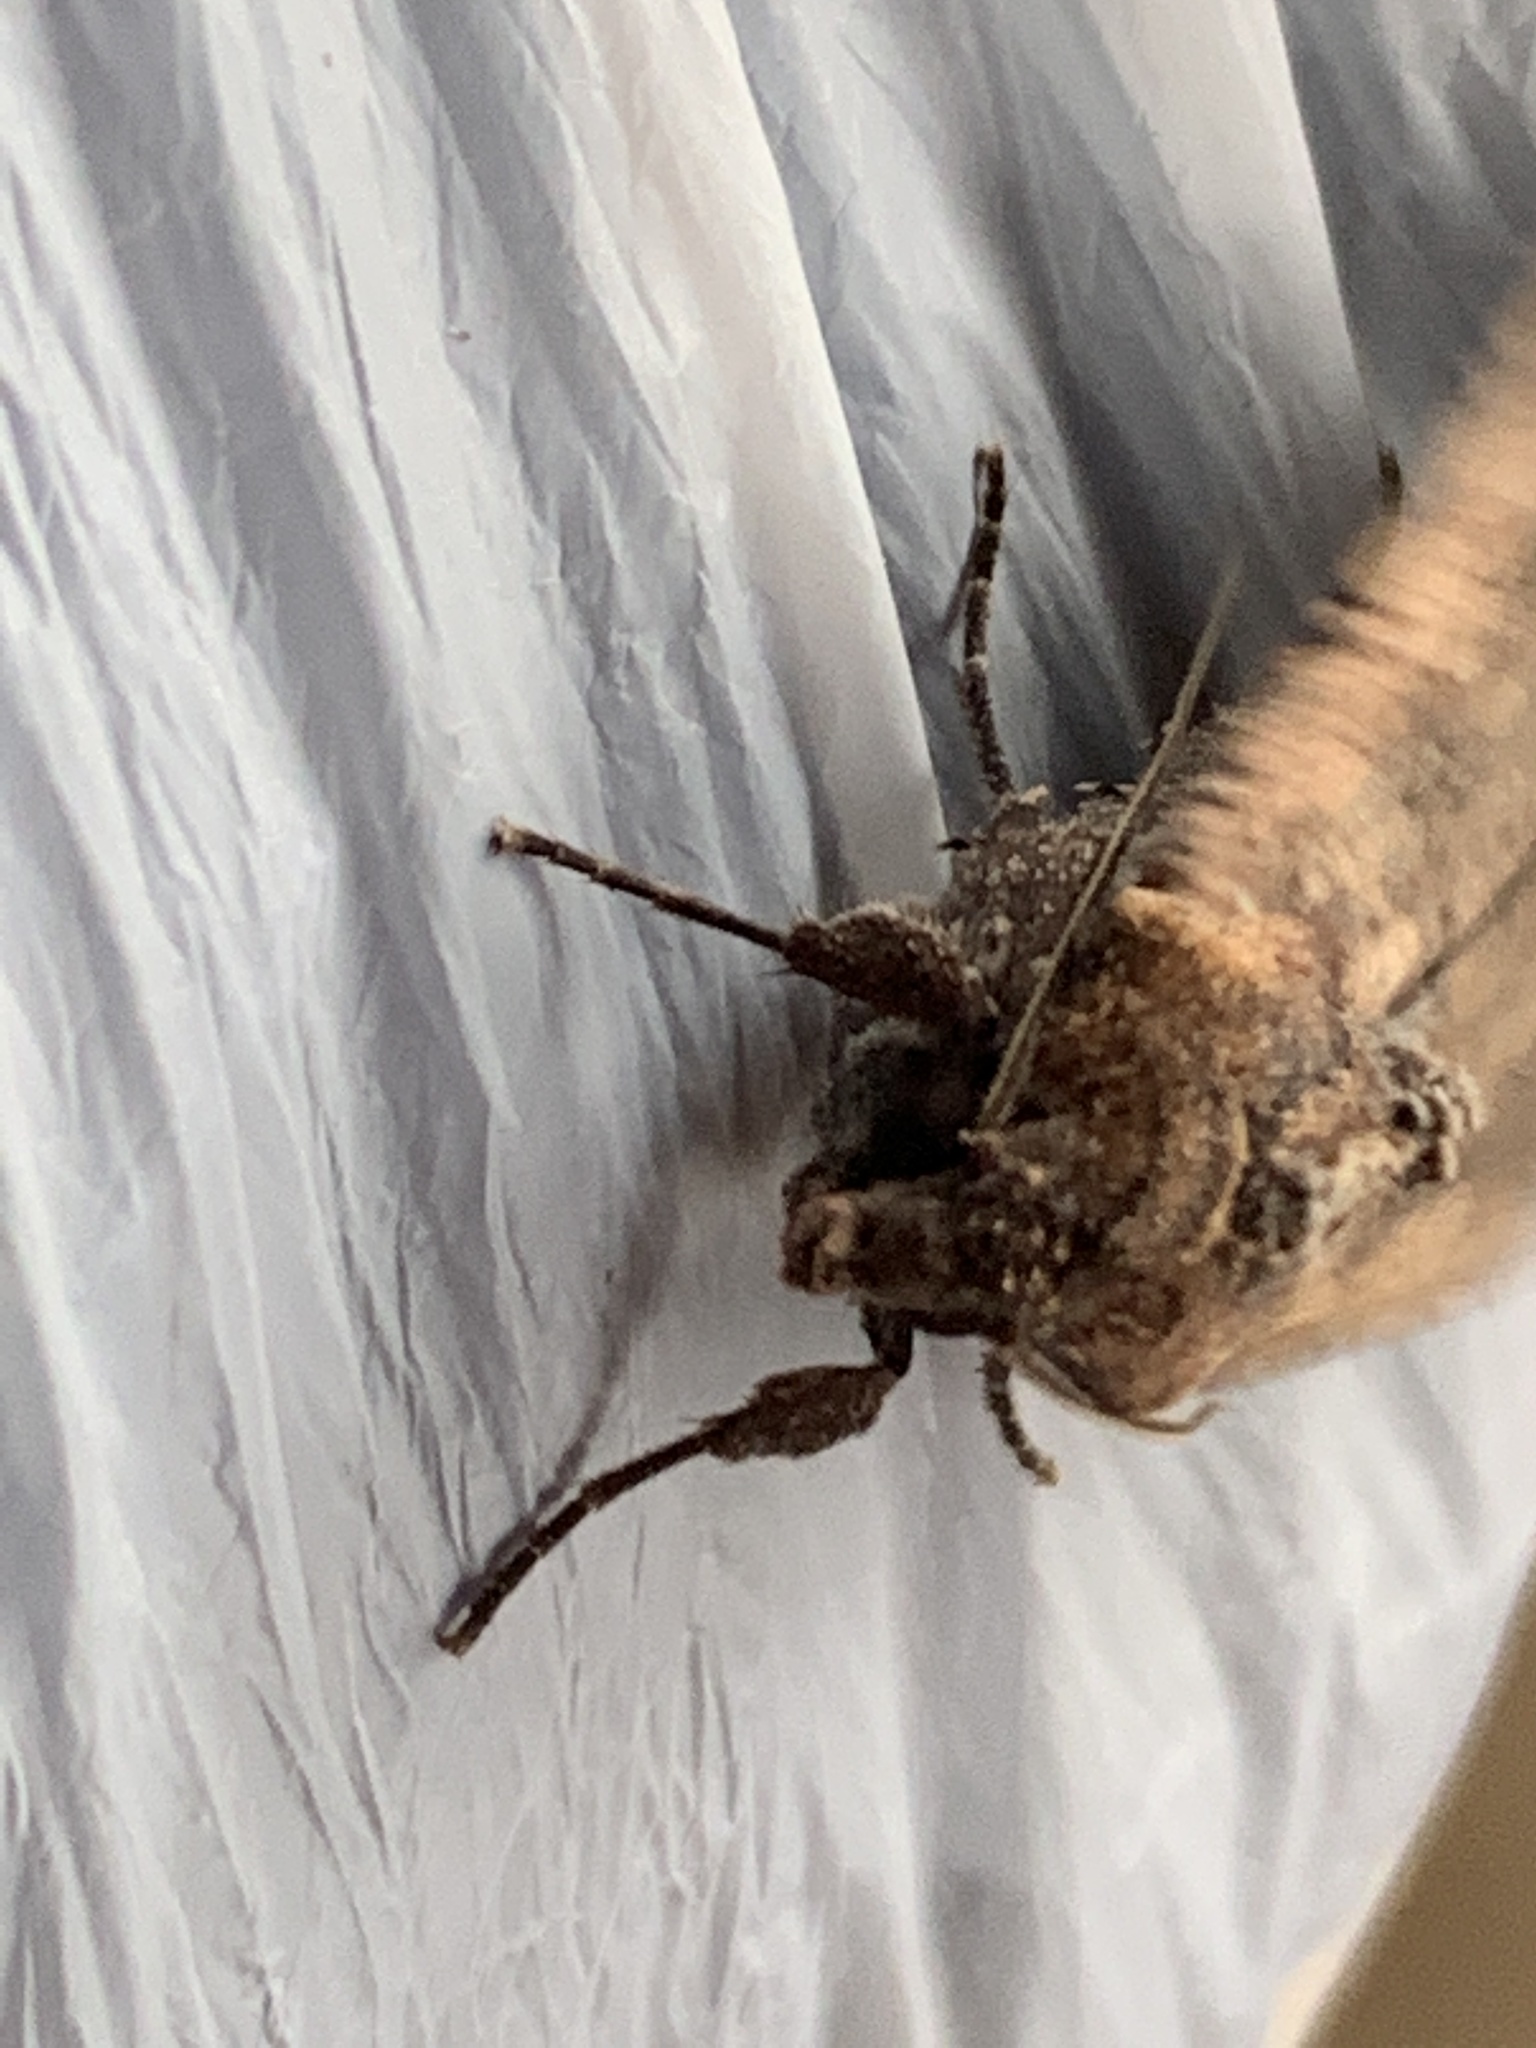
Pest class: cutworms